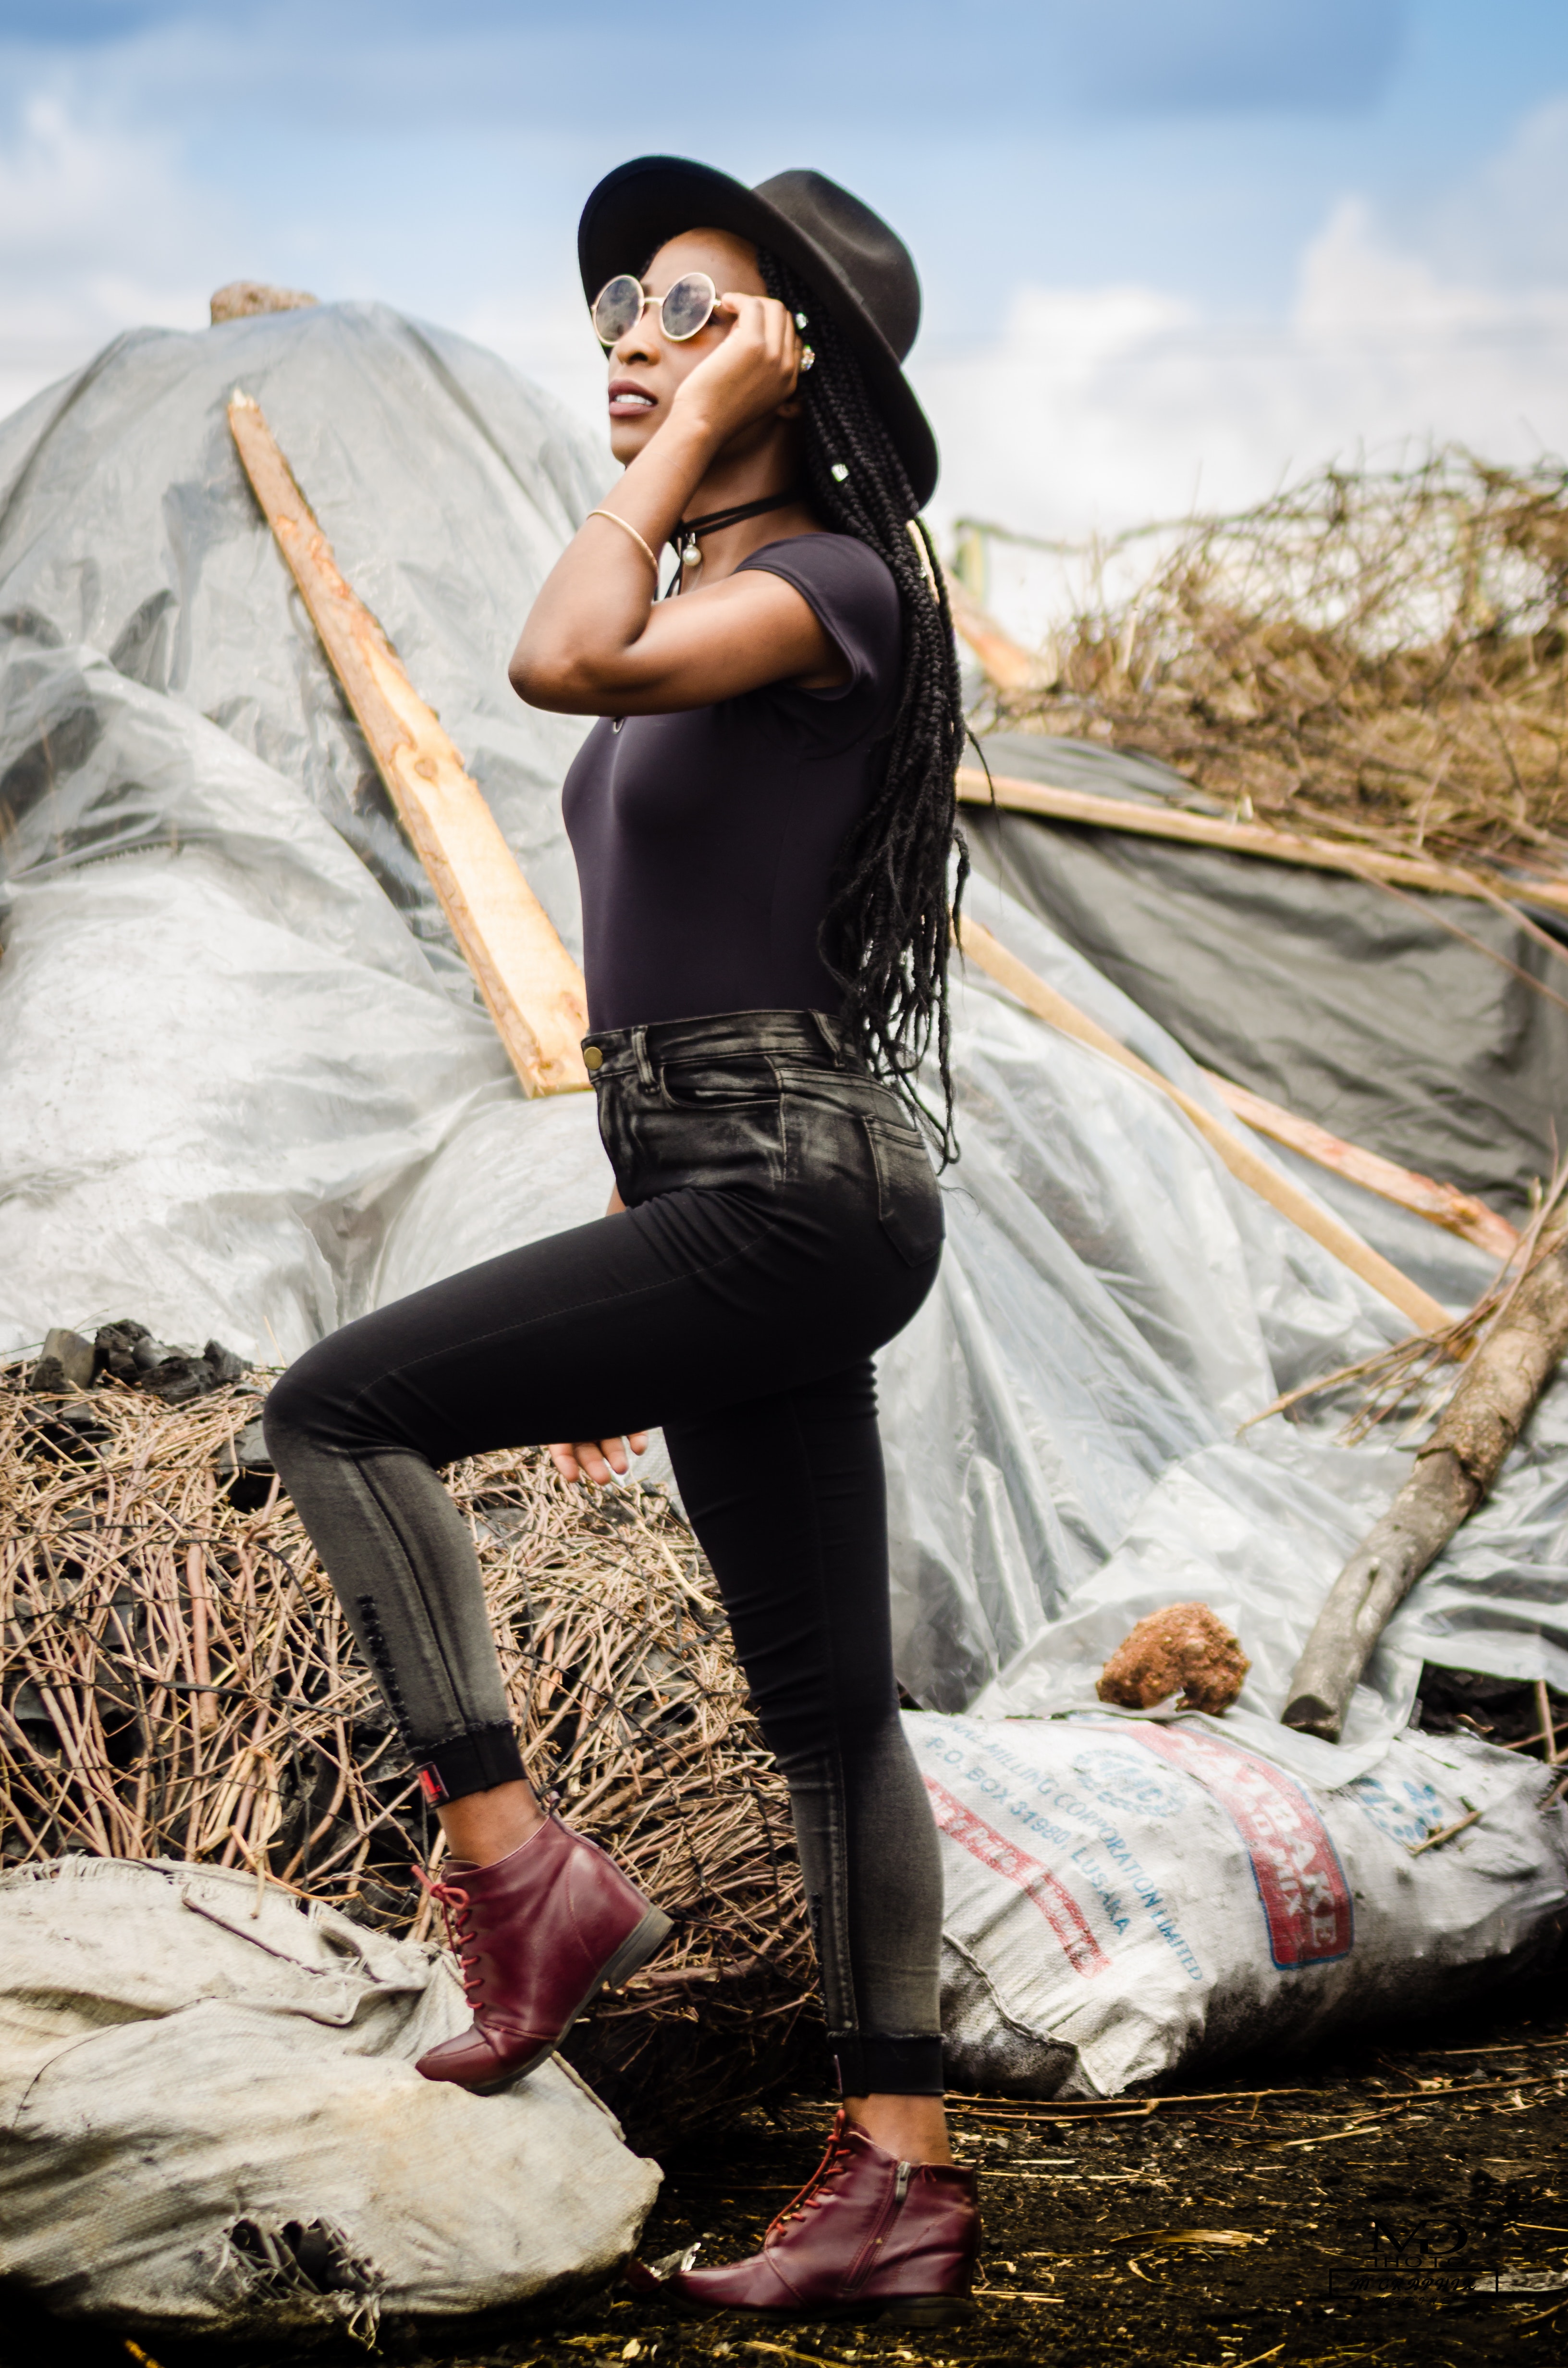
white, beauty, fashion, photo shoot, model, leg, footwear, photography, cool, jeans, flash photography, black hair, brown hair, dress, leggings, long hair, shoe, trousers, fashion accessory, tights, sitting, style, art model